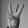
ASL letter: W